Elizabeth Patterson Bonaparte

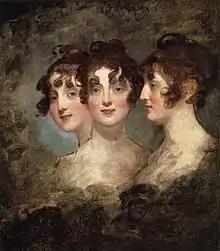
Triple portrait, 1804

Elizabeth Patterson Bonaparte (February 6, 1785 – April 4, 1879) was an American socialite. She was the daughter of Baltimore merchant William Patterson and the first wife of Jérôme Bonaparte, Napoleon's youngest brother.